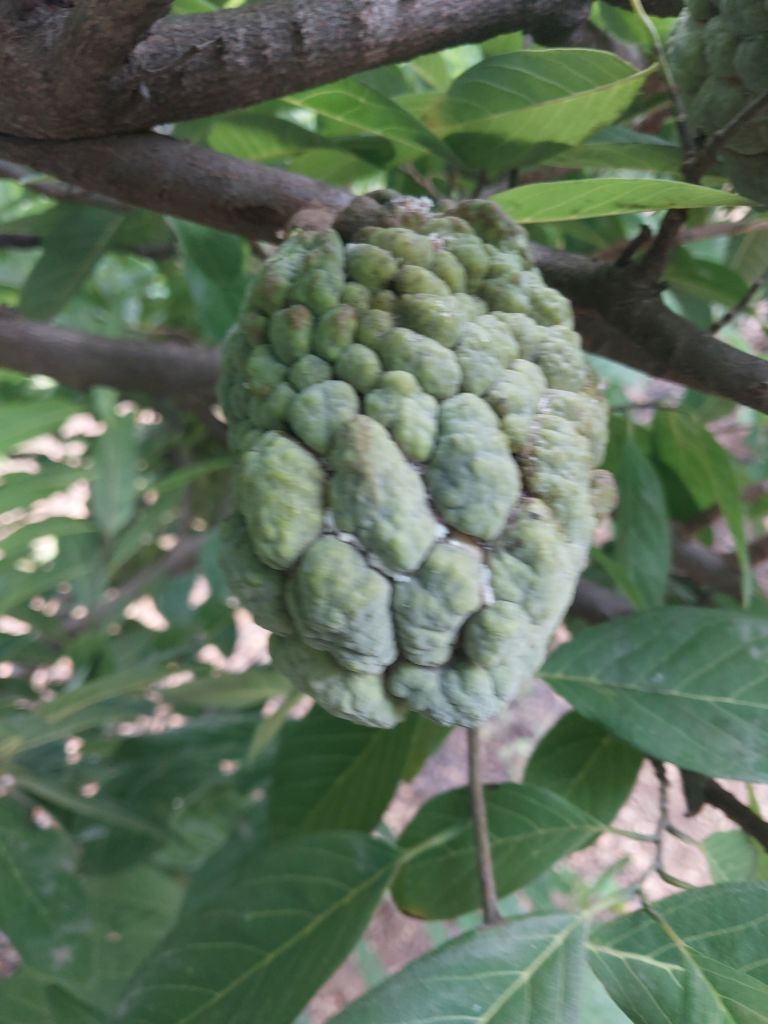
Disease label: Athracnose